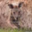
Label: kangaroo